Hercules at the crossroads

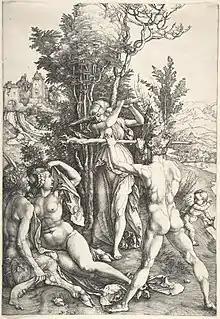
Albrecht Dürer's "Hercules at the Crossroads" (1498): Hercules and Virtue on the right attack Vice who reclines with a satyr on the left.

Hercules at the crossroads, also known as the Choice of Hercules and the Judgement of Hercules, is an ancient Greek parable attributed to Prodicus and known from Xenophon. It concerns the young Heracles (also known to the Romans as Hercules) who is offered a choice between Vice (Kakia) and Virtue (Arete)—a life of pleasure or one of hardship and honour. In the early modern period it became a popular motif in Western art.